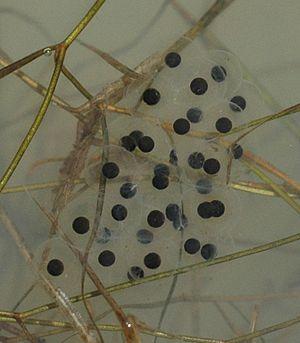
Litoria fallax est une espèce d'amphibiens de la famille des Pelodryadidae.